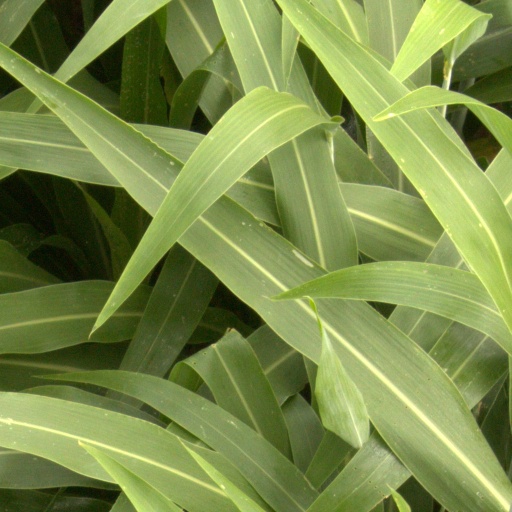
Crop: sorghum